Kimberley (Western Australia)

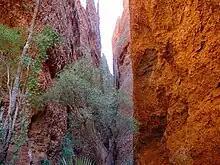
Bungle Bungles - Echidna Chasm

The changing and expanding complexity of styles and techniques has caught the attention of many, paving the way for mass amounts of archaeological and anthropological research. Much of the artwork in the area has been gone over with similar or alternative methods to preserve the art, add to it, or enhance it. Rock shelters are some of the best locations for preservation. The oldest category known as the Irregular Infill Animal or the Naturalistic period is responsible for the region's life-size animal depictions. A rock shelter in Kimberley's northeastern territory is home to a perfect example of this, a two-meter-long kangaroo painting on the ceiling. This case was extremely rare as archaeologists found remains of mud wasp nests that could be used for dating. These nests were located both below and on top of the painting making them prime for determining an accurate age of the kangaroo art itself. They analysed samples from 6 of the nests and settled on a date between 17,500 years old and 17,100 years old, making the kangaroo rock art the oldest in Australia.